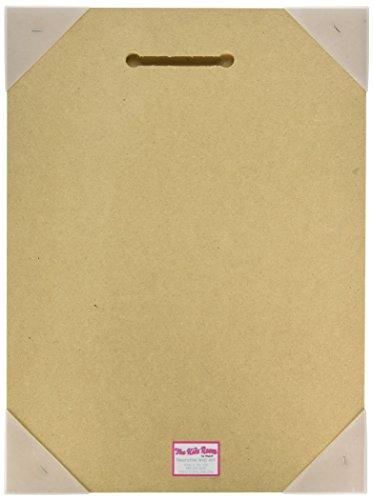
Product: The Kids Room by Stupell You are Our Greatest Adventure Art Wall Plaque, Blue/Green, 11 x 0.5 x 15, Proudly Made in USA
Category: Baby Products | Nursery | Décor | Wall Décor | Wall Plaques
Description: Lithograph Print Mounted on Sturdy 0.5 Inch MDF wood.
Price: $23.56
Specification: ProductDimensions:10x15x0.5inches|ItemWeight:2pounds|ShippingWeight:2.4pounds(Viewshippingratesandpolicies)|Department:baby-boys|Manufacturer:TheKidsRoombyStupell|ASIN:B017ERMOLO|Itemmodelnumber:brp-1692